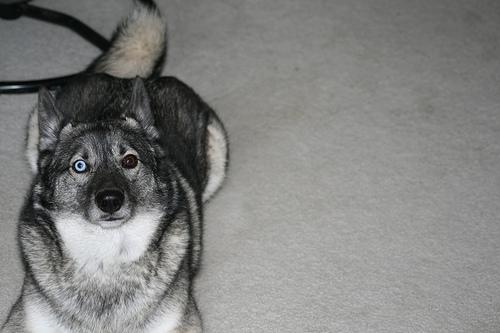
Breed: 217-n000046-Norwegian_elkhound